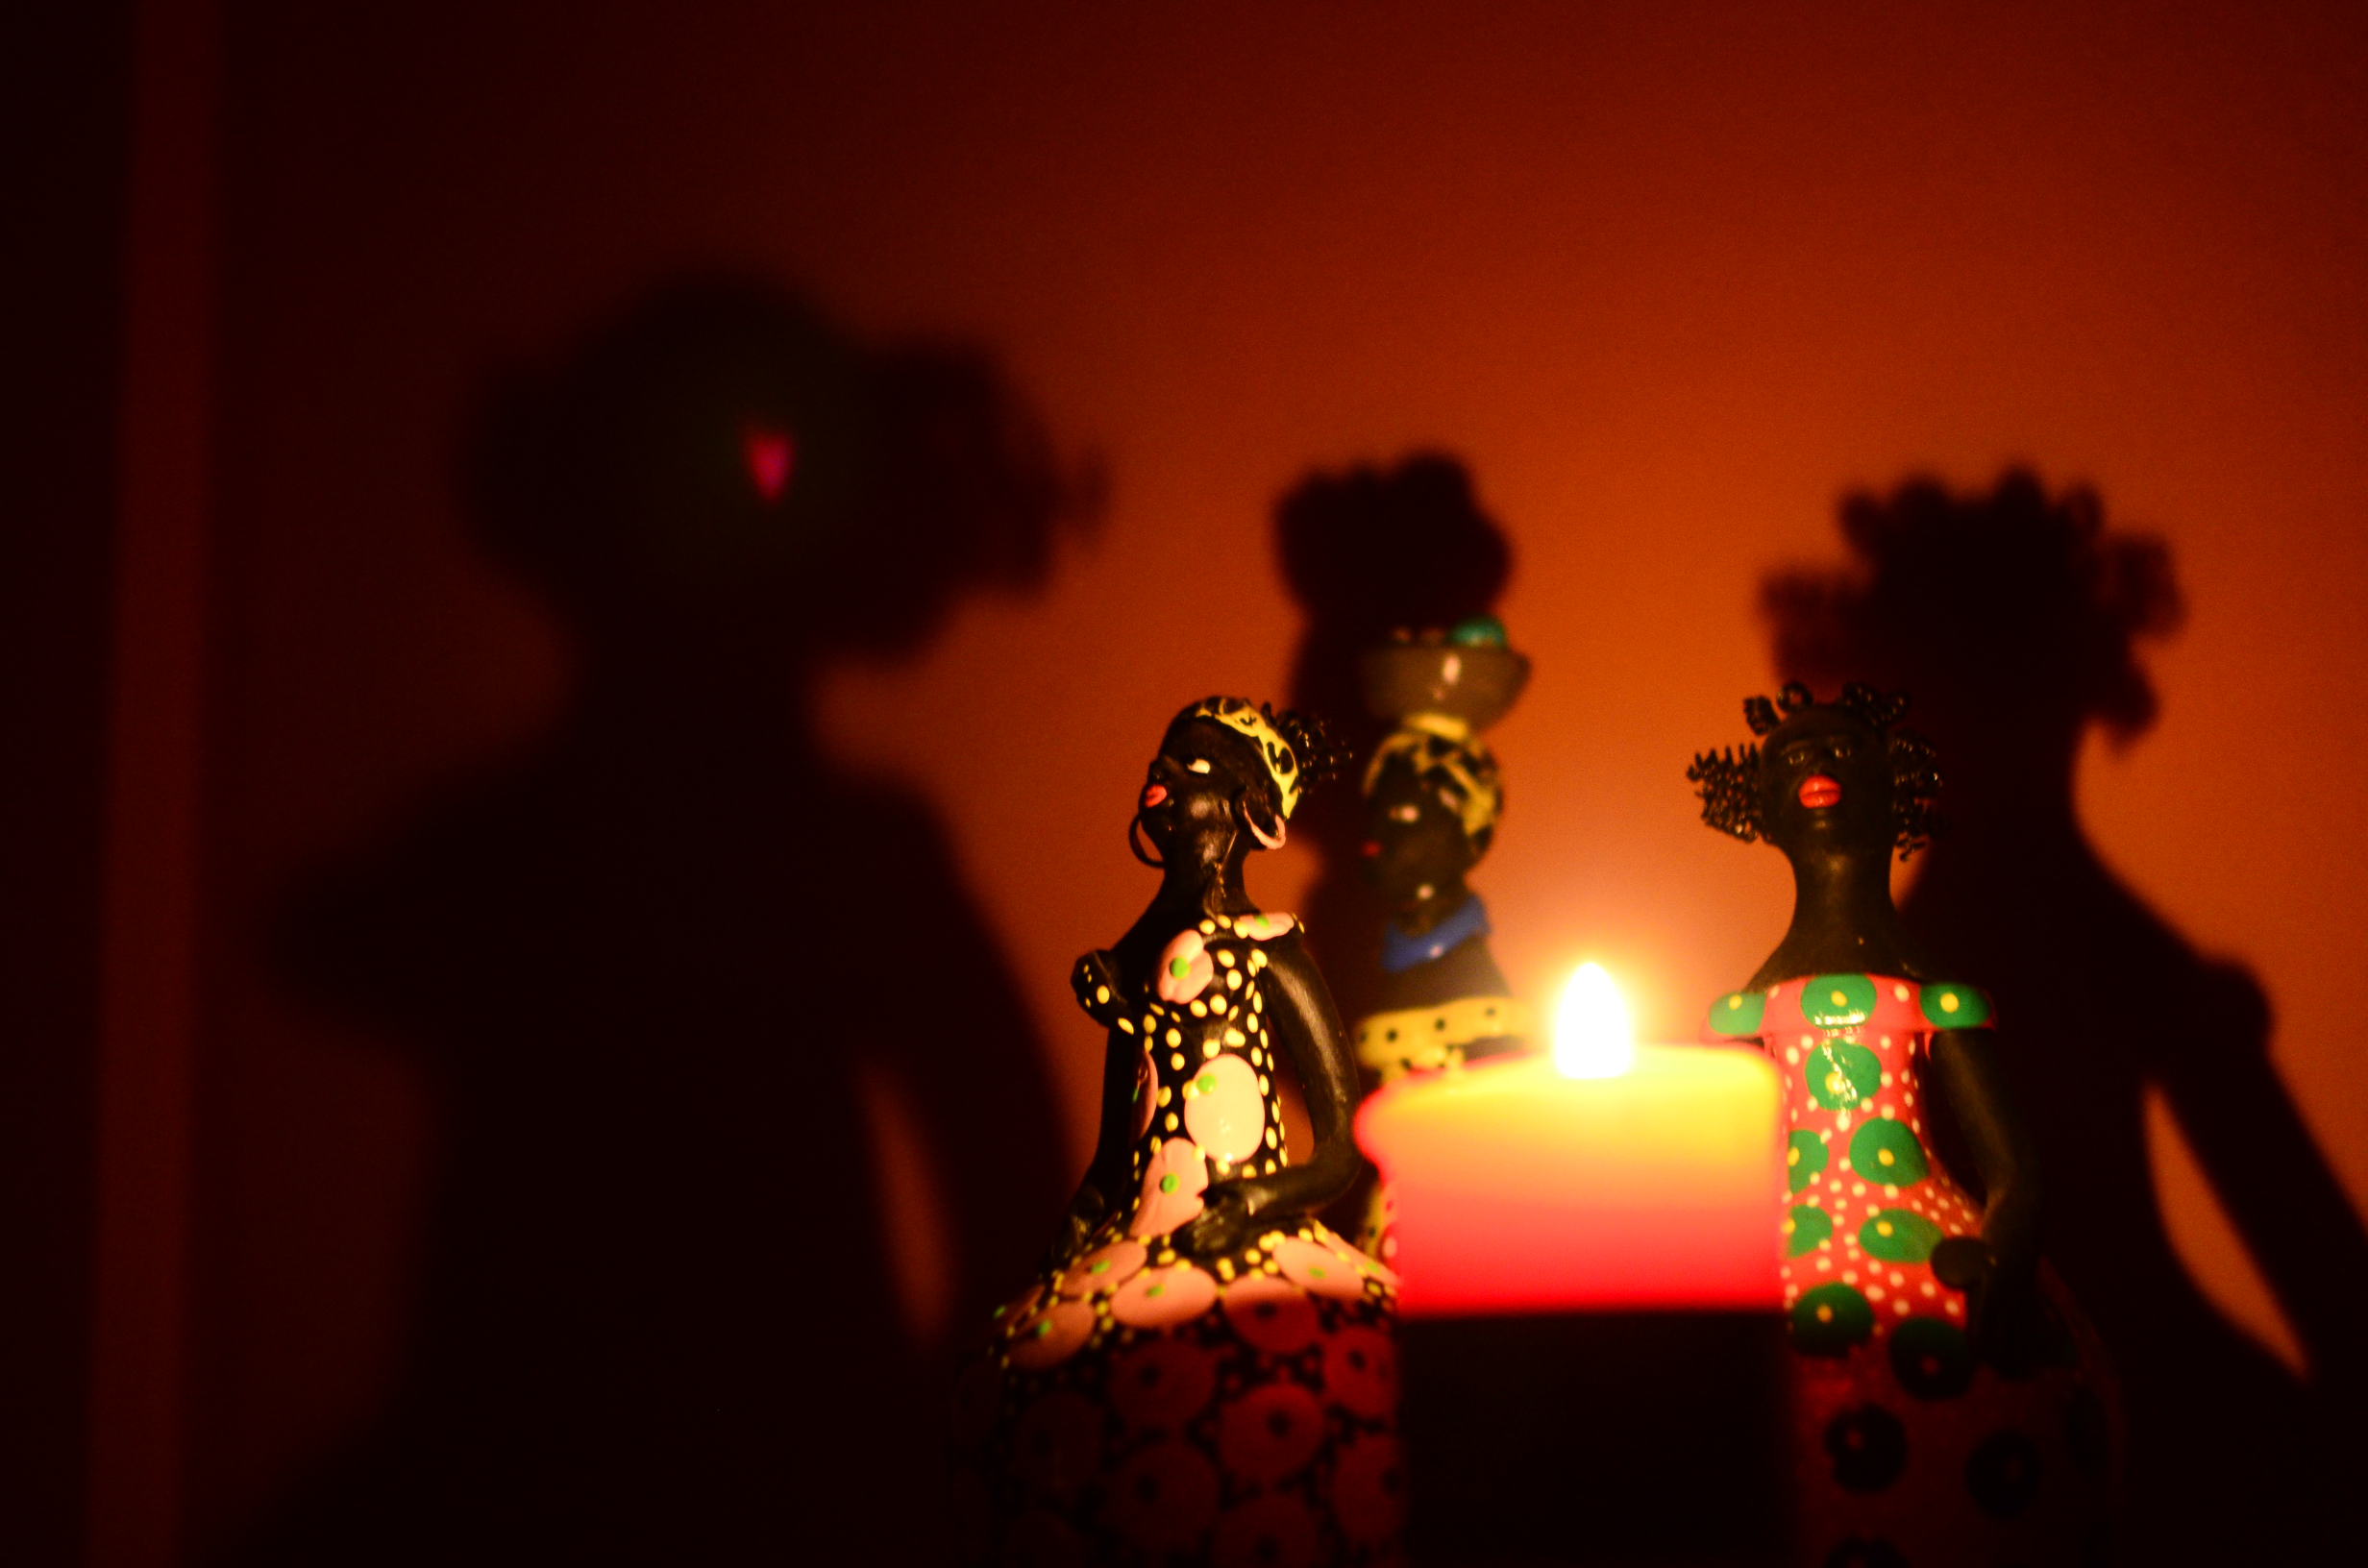
silhouette, light, night, red, color, darkness, vela, noche, fuego, luces, oscuridad, corazon, mulatas